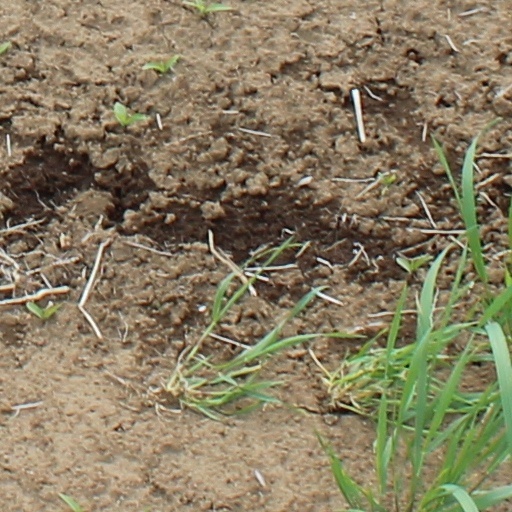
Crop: wheat